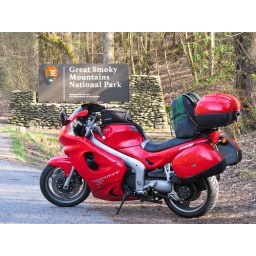
On a bike in the mountains is the place to be.